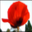
Label: poppy